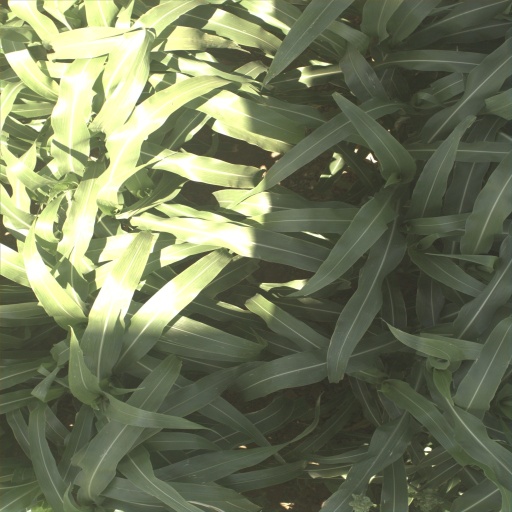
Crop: sorghum